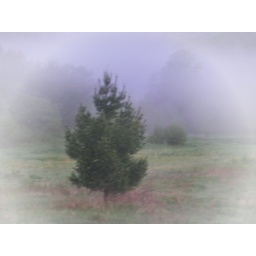
caught in the middle of a field the lone pine stands with the fog as one brave little tree.....